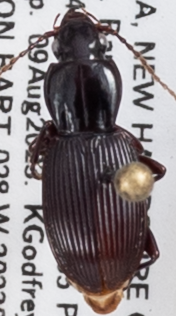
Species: Pterostichus tristis
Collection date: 2023-08-09
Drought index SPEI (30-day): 1.642
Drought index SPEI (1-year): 1.69
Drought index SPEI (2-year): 0.484